The City Is Ours

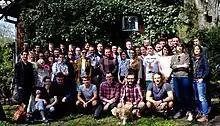
Miasto Jest Nasze members, 2018

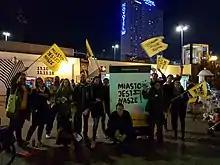
Election campaign

The City Is Ours (MJN) is an independent citizen platform launched in 2013 in Warsaw, as of 2014 registered as a non-profit civic association. Miasto Jest Nasze is considered to be one of the major urban movements in Poland. In 2018 Polish local elections coalition formed by Miasto Jest Nasze took 22 seats in Warsaw district councils.